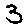
Label: 3